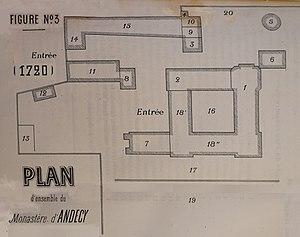
image de l'abbaye d'Andecy.
L'abbaye Notre-Dame d'Andecy est une ancienne abbaye bénédictine, située dans la commune de Baye, dans la Marne.